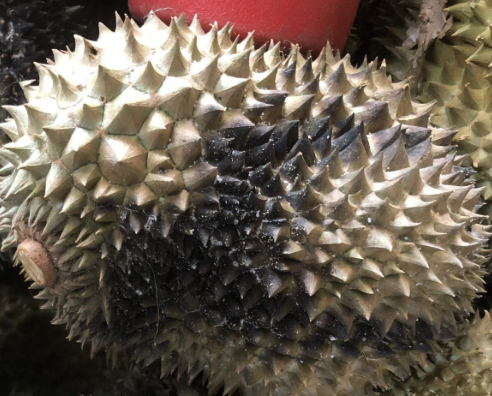
Label: fruit_rot